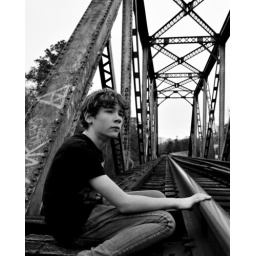
angst in black an white